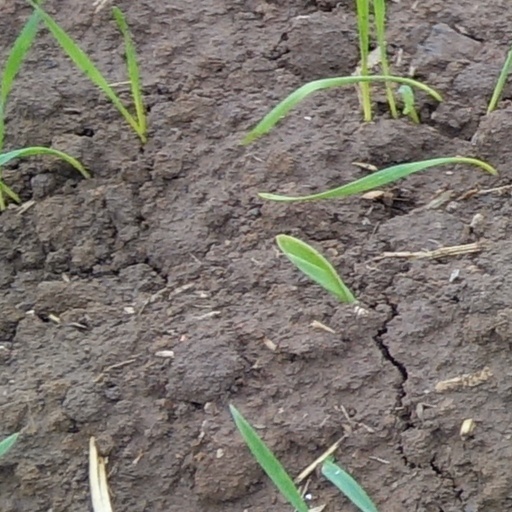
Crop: wheat